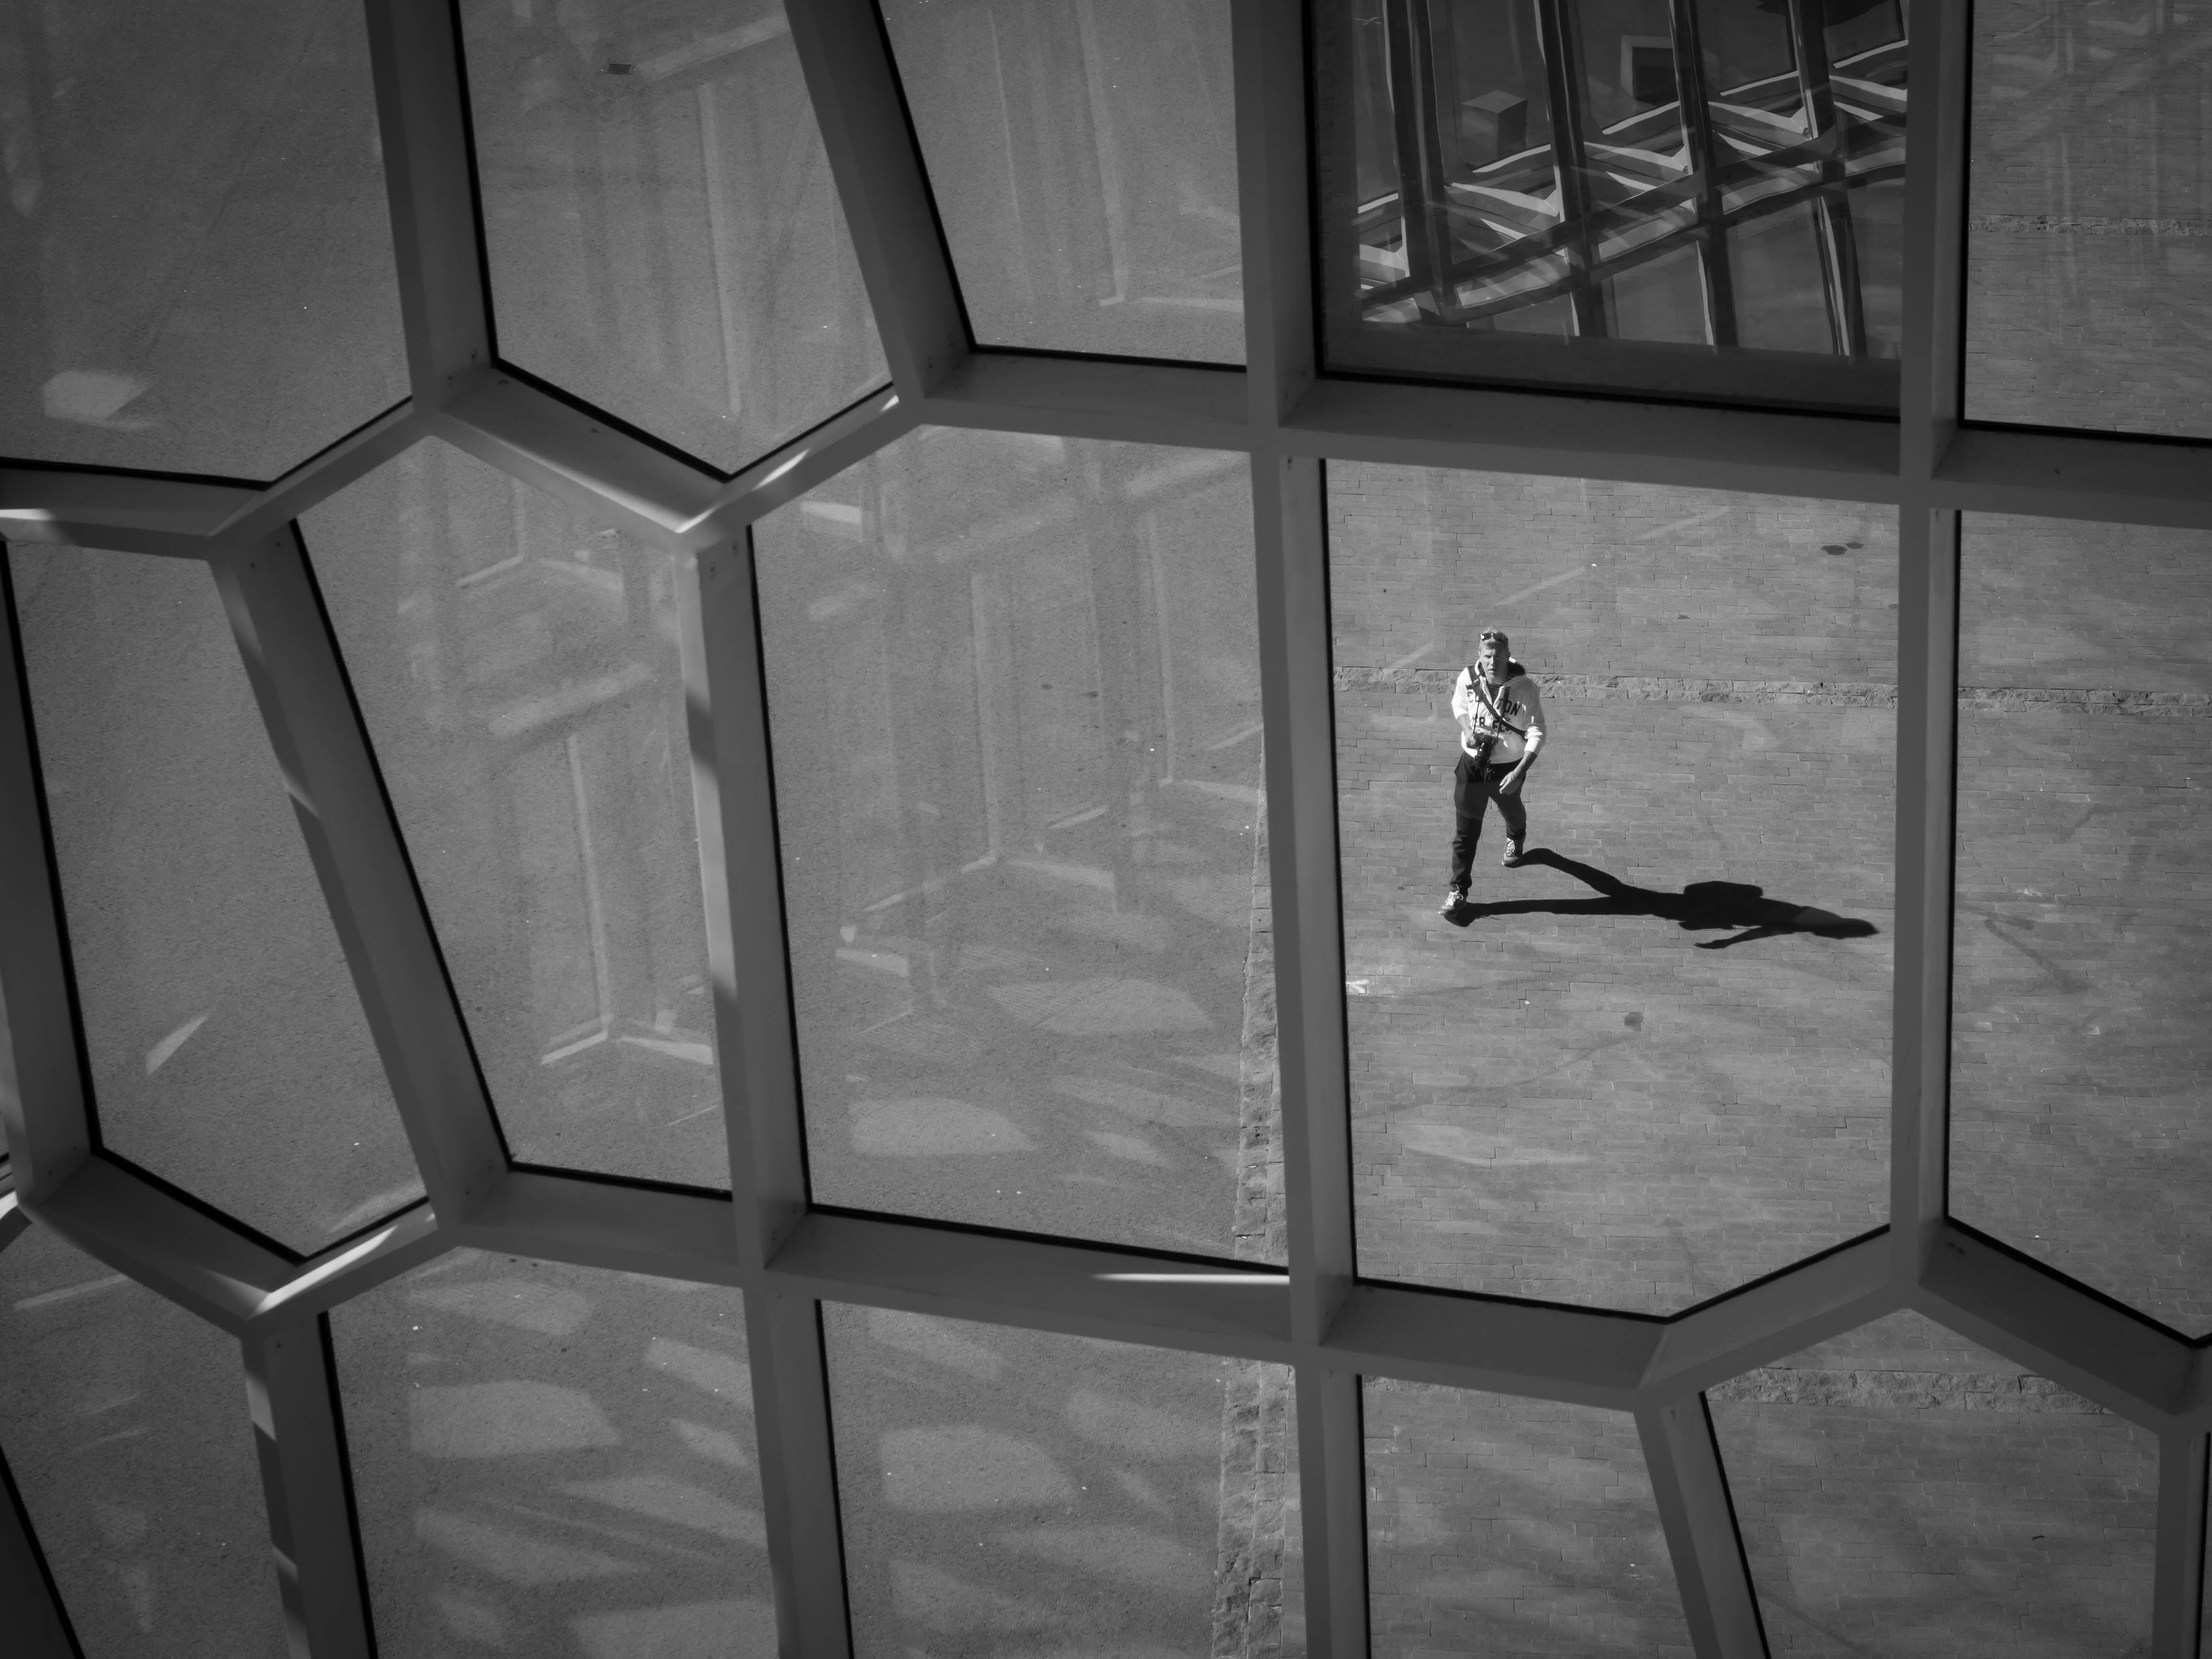
light, black and white, white, window, glass, wall, ceiling, shadow, island, darkness, black, monochrome, lighting, is, design, symmetry, reykjavik, screenshot, hfuborgarsvi, monochrome photography